Kamfundwa Mine

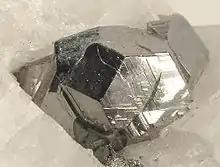
Carrollite crystal, attributed to the mine

The Kamfundwa Mine (or Kamoya South II Mine, French: "Mine Kamoya Sud II") is one of the Kambove mines in the mining region around Kambove, Katanga Province, Democratic Republic of the Congo.